Baroona Hall

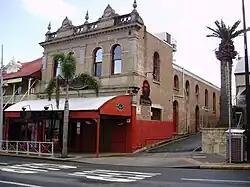
Baroona Hall, 2009

Baroona Hall is a heritage-listed community hall at 15–17 Caxton Street, Petrie Terrace, City of Brisbane, Queensland, Australia. It was designed by Richard Gailey and built from 1883 to 1884 by James Stuart Martin. It is also known as Caxton Street Hall, Josephsons Clothing Factory, and United Brothers Lodge. It was added to the Queensland Heritage Register on 21 October 1992.